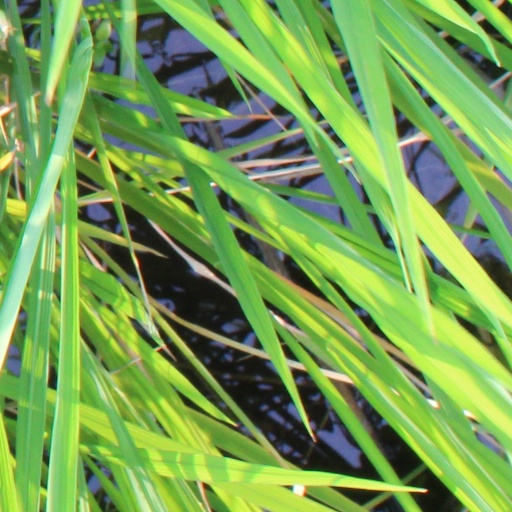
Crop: rice